Radin Yeshiva

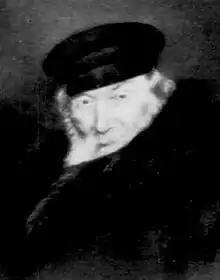
Rabbi Yisrael Meir Kagan

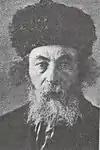
Rabbi Moshe Landynski

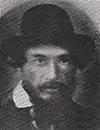
Rabbi Hersh Leib Levinson

In 1869 when the Chofetz Chaim returned from Vasilishki to Radun his first action was to establish a group to whom he could spread the knowledge of Torah. The founding of the yeshiva is mentioned in one of the letters of the Chofetz Chaim: